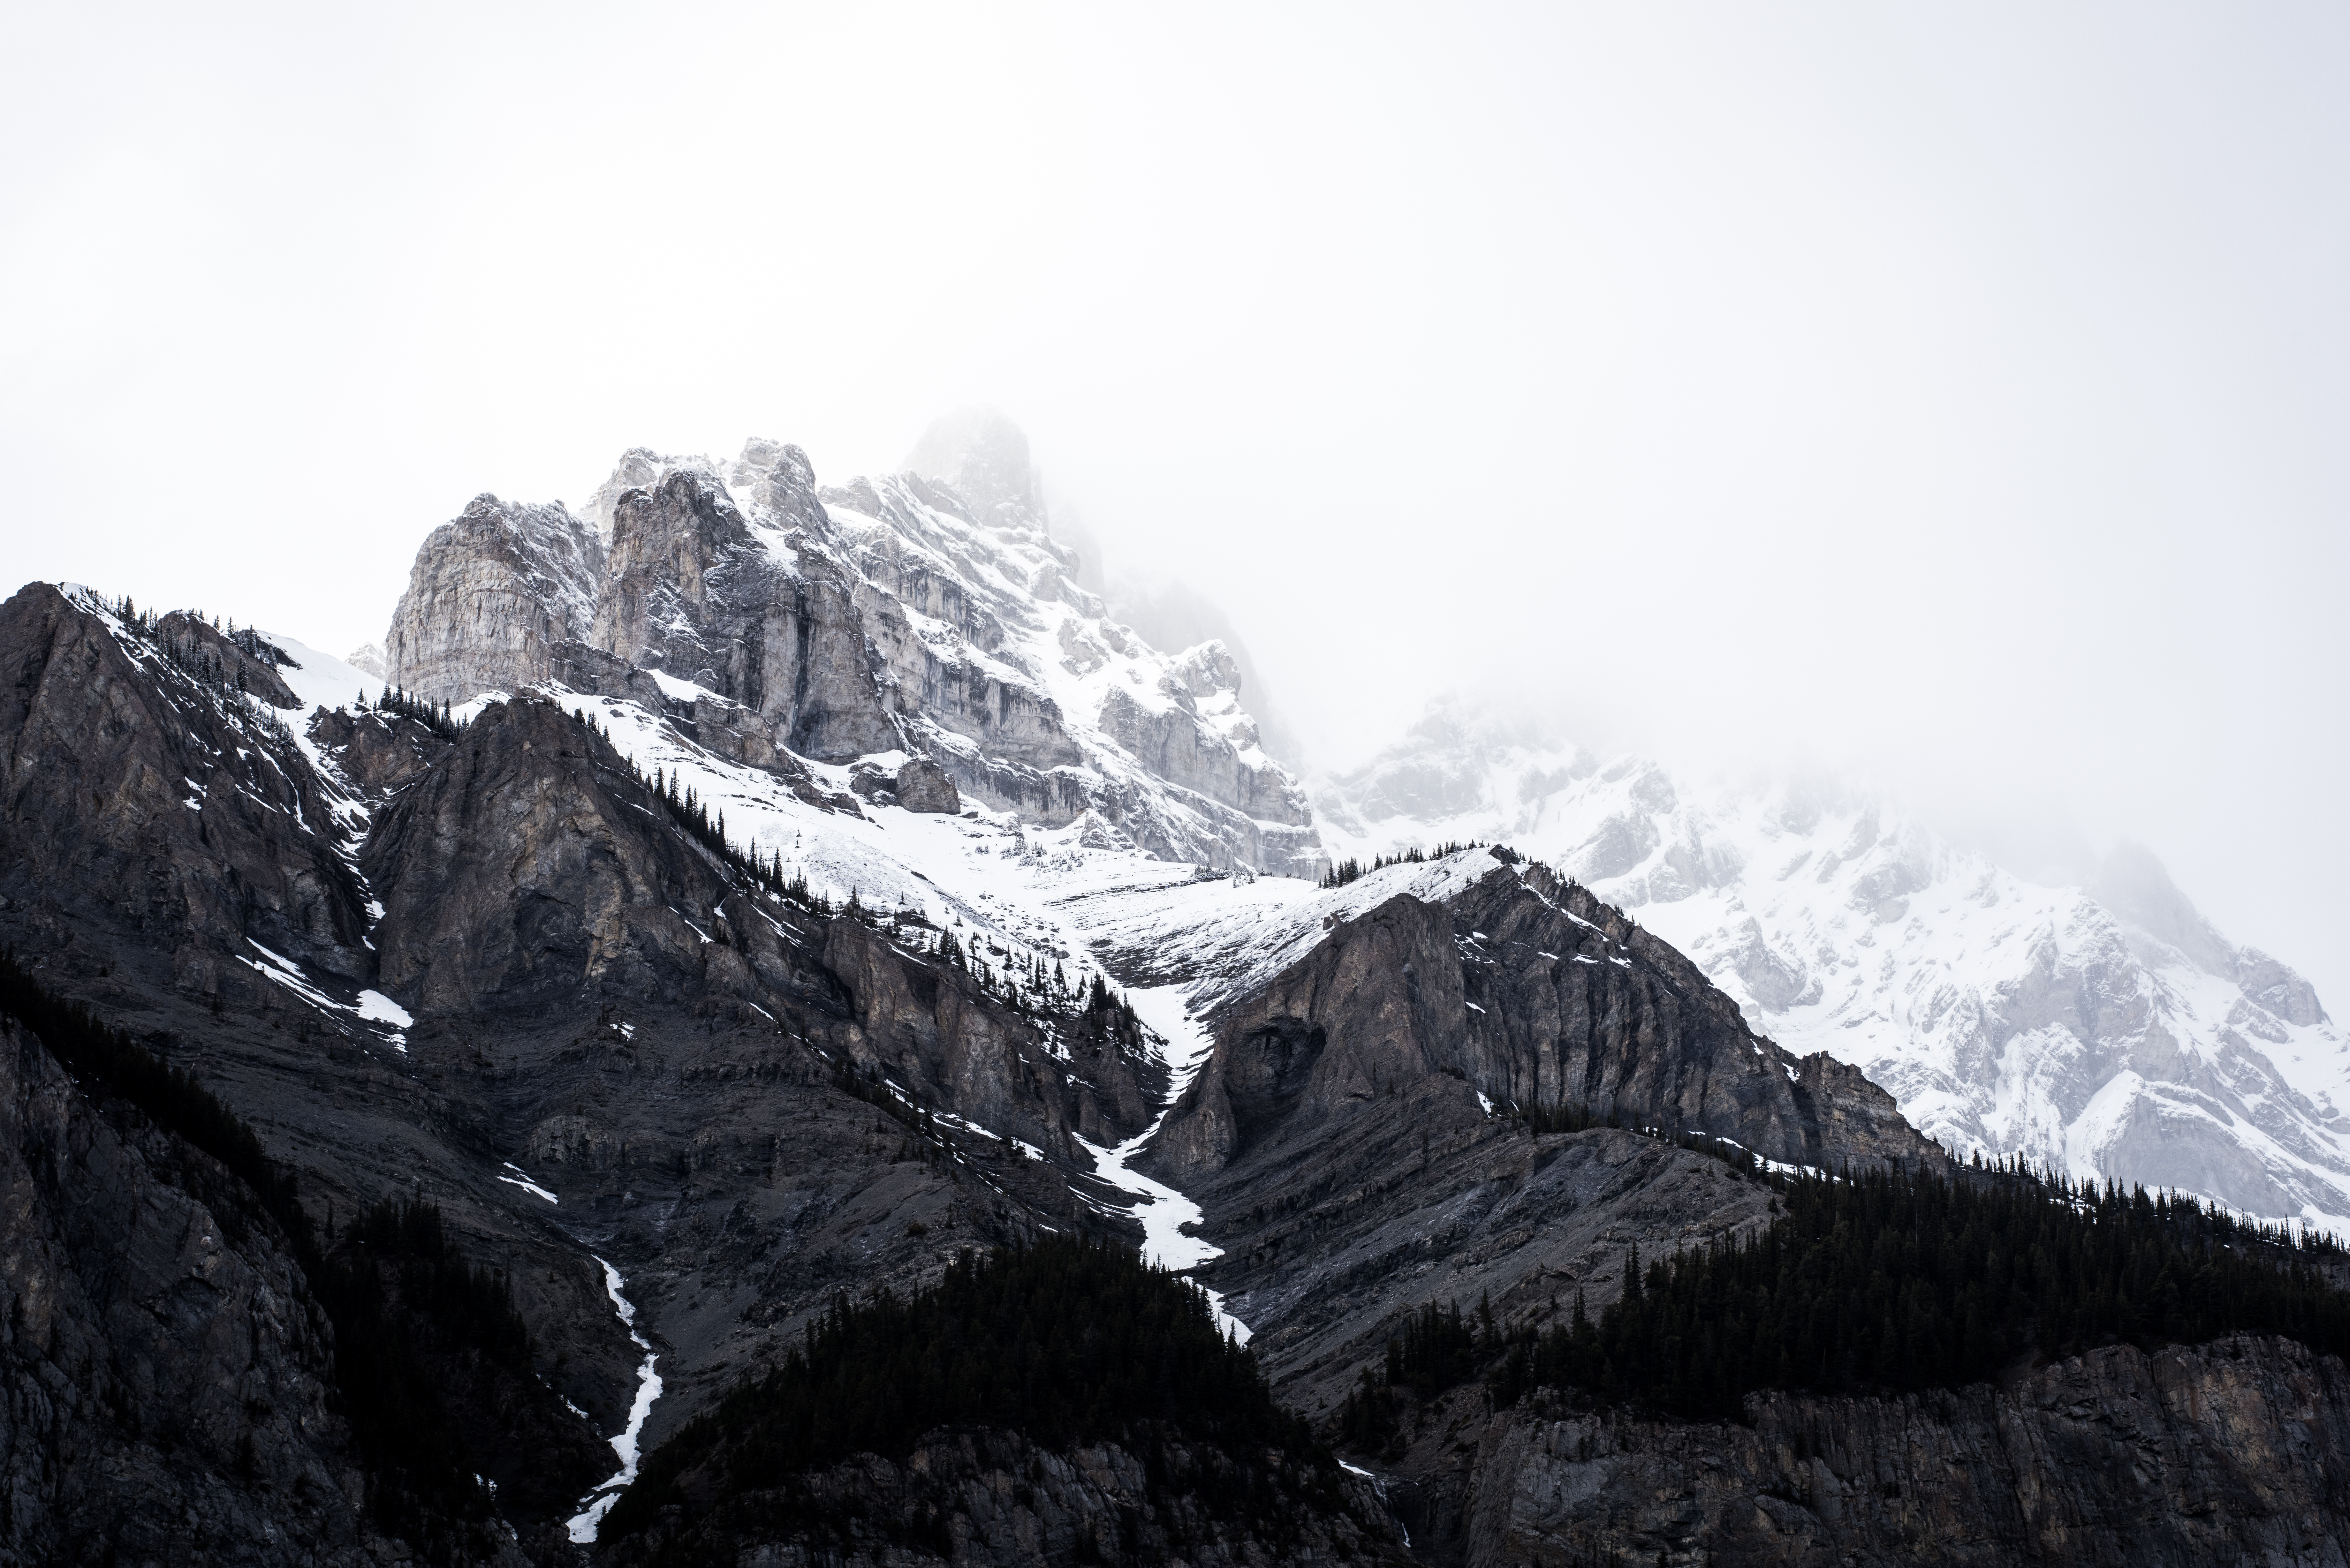
landscape, mountain, snow, winter, mountain range, pine, weather, storm, rocky, ridge, summit, mountaineering, mountains, alps, plateau, fell, cirque, landform, mountain pass, snow peak, geographical feature, atmospheric phenomenon, mountainous landforms, glacial landform, geological phenomenon